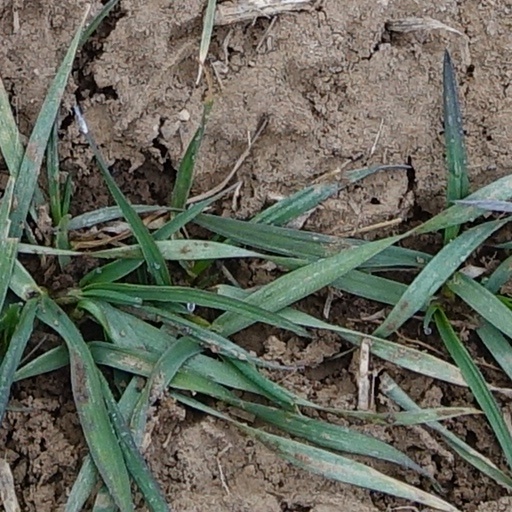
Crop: wheat